Hellenic Airlines

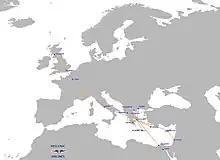
Hellenic Airlines route map from 1950

The fleet consisted on one converted ex-B-24 Liberator used on international services from London - Athens and then on to Egypt and six Douglas DC-3s used for domestic service and to Cyprus and Tel Aviv.